Storrie Fire

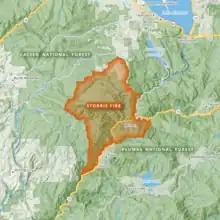
The Storrie Fire began in the Feather River Canyon and progressed northeast through Plumas and Lassen National Forests.

The Storrie Fire was a sizeable wildfire in Northern California's Plumas County and the second-largest of California's 2000 wildfire season. The fire began on August 17, 2000, and was fully contained by September 9; it burned in total and resulted in minimal property damage or casualties. The cost of containing the Storrie Fire amounted to $22 million (equivalent to about $ million in ).